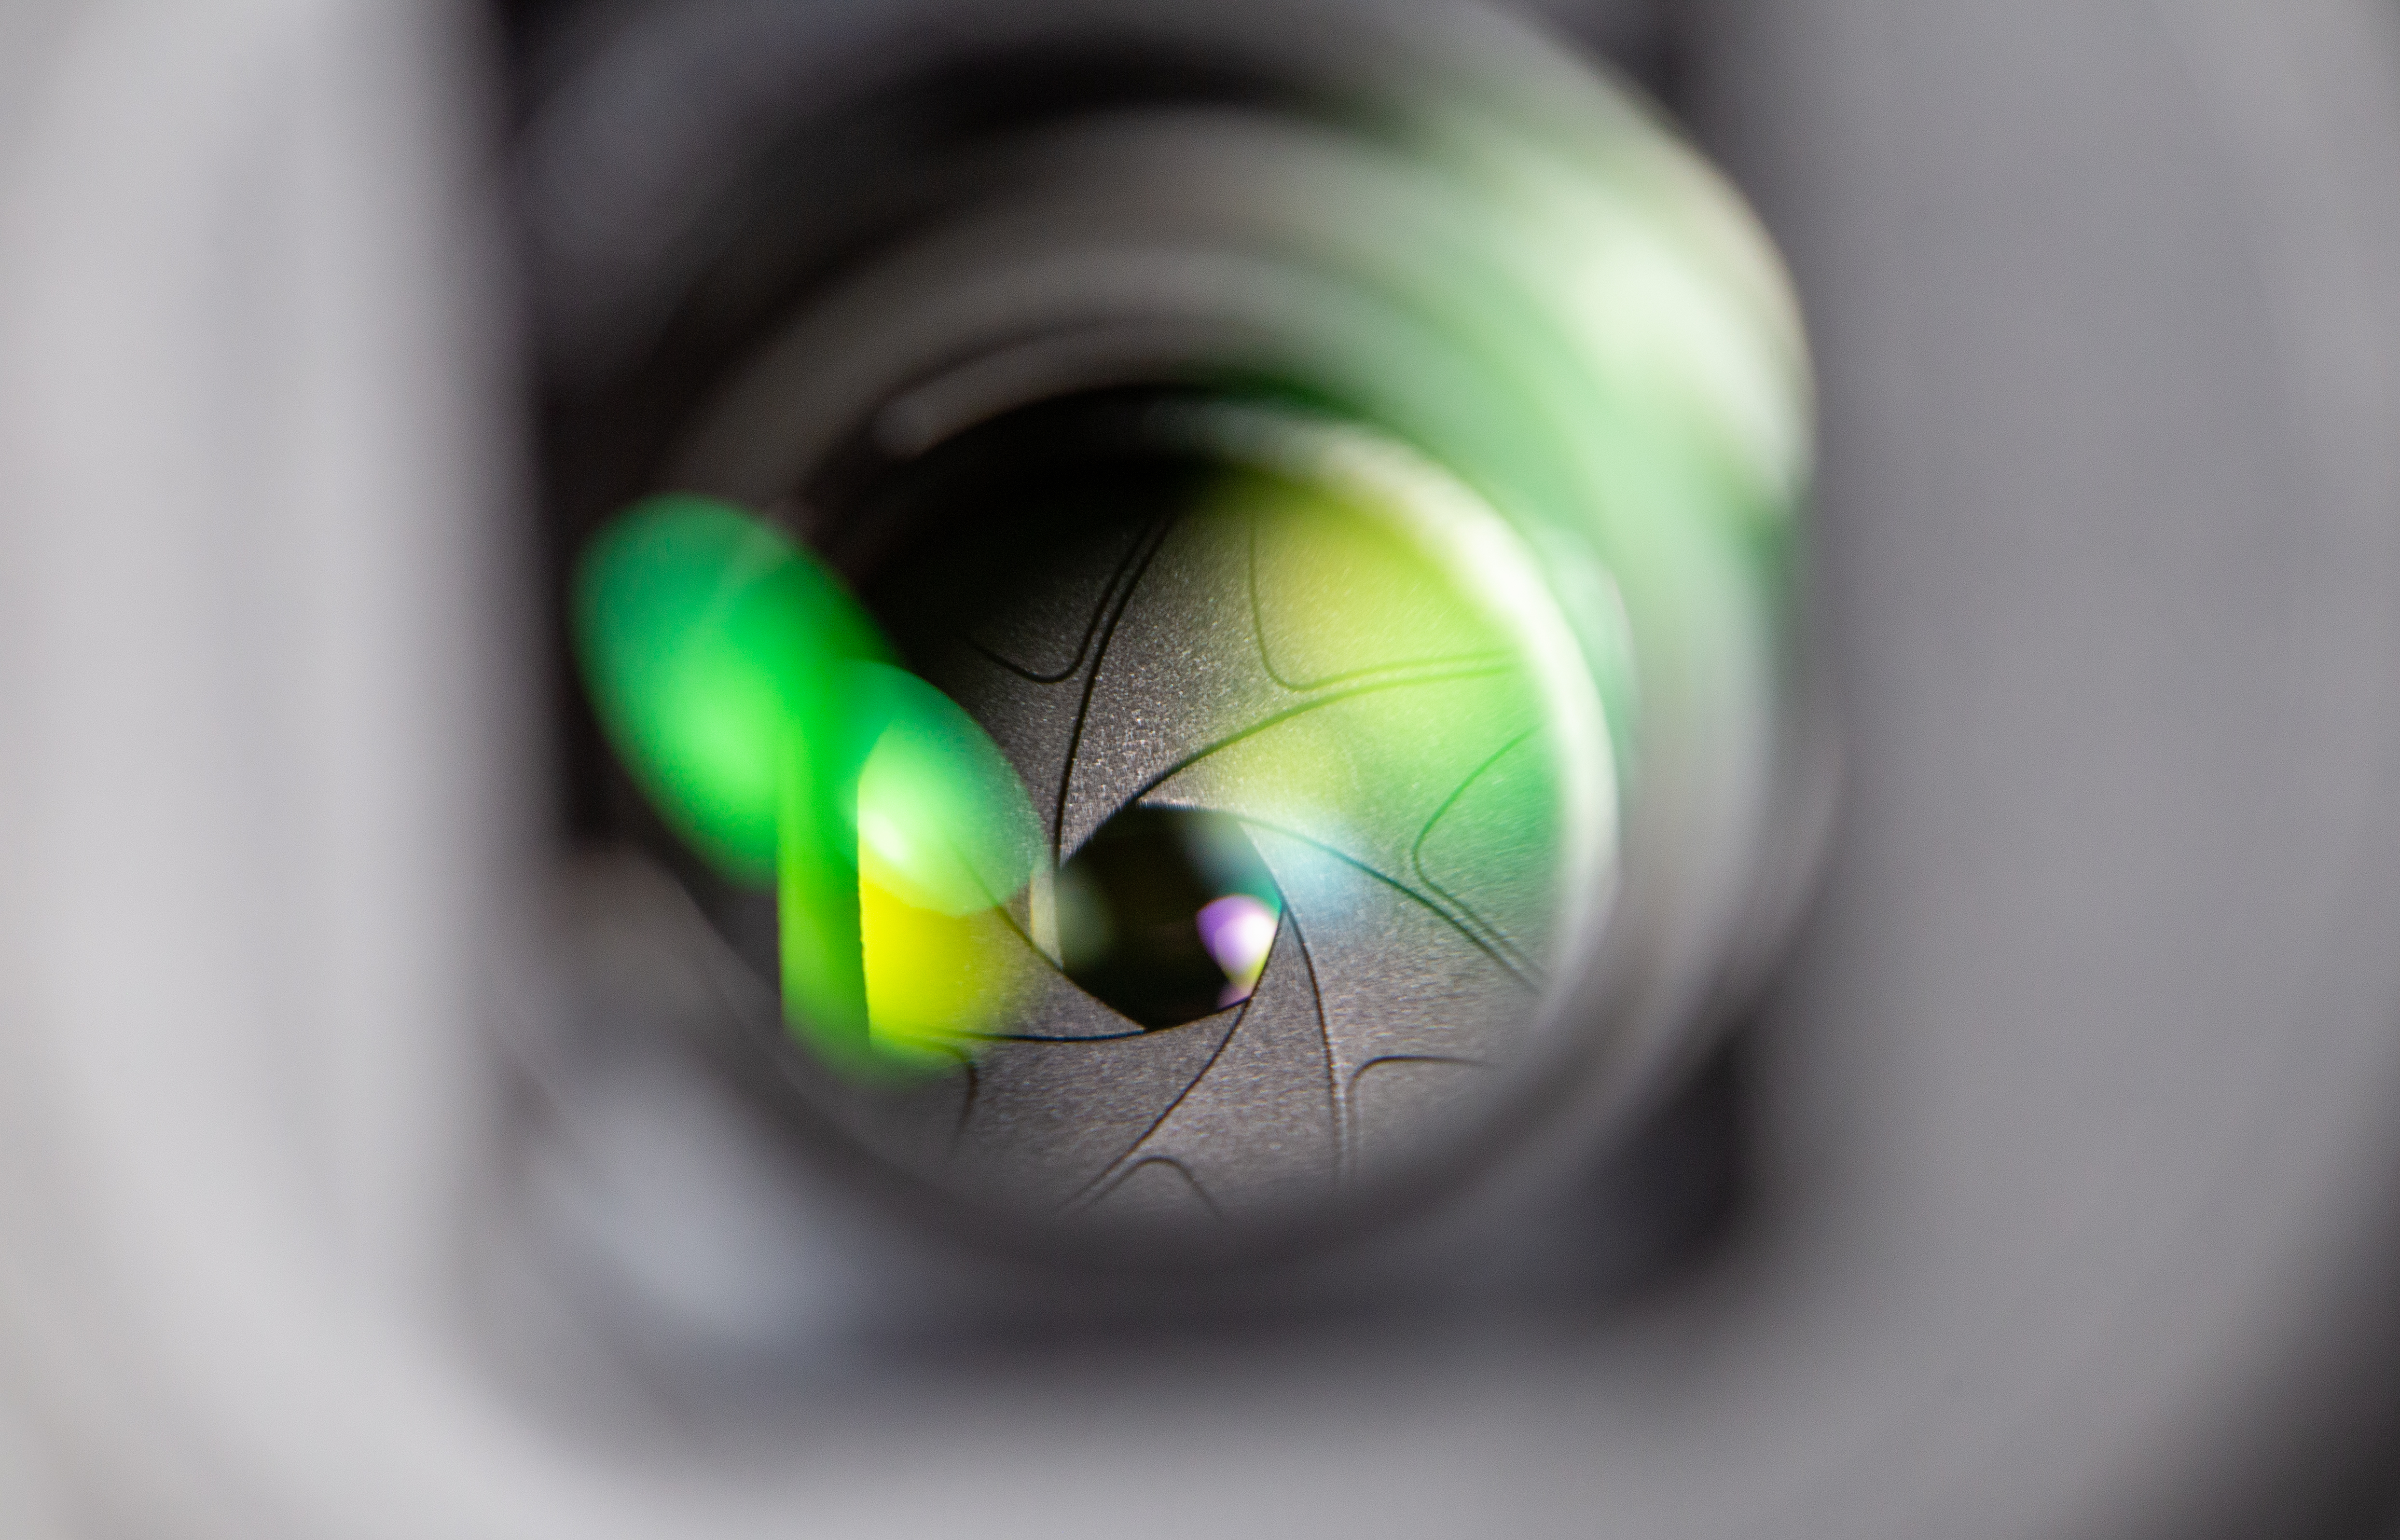
green, eye, close up, macro photography, organ, iris, Colorfulness, photography, circle